Della Butcher

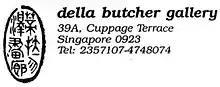
Della Butcher Art Gallery logo and address

In the new location Della continued her championing work for Singaporean artists in the refurbished Peranakan house. Though she is a businesswoman, she is clear that her heart for the business was never set on making money. It was important to her that art is the heart and soul of nations, and thus a successful art gallery runs on strong passions for the art they represent.